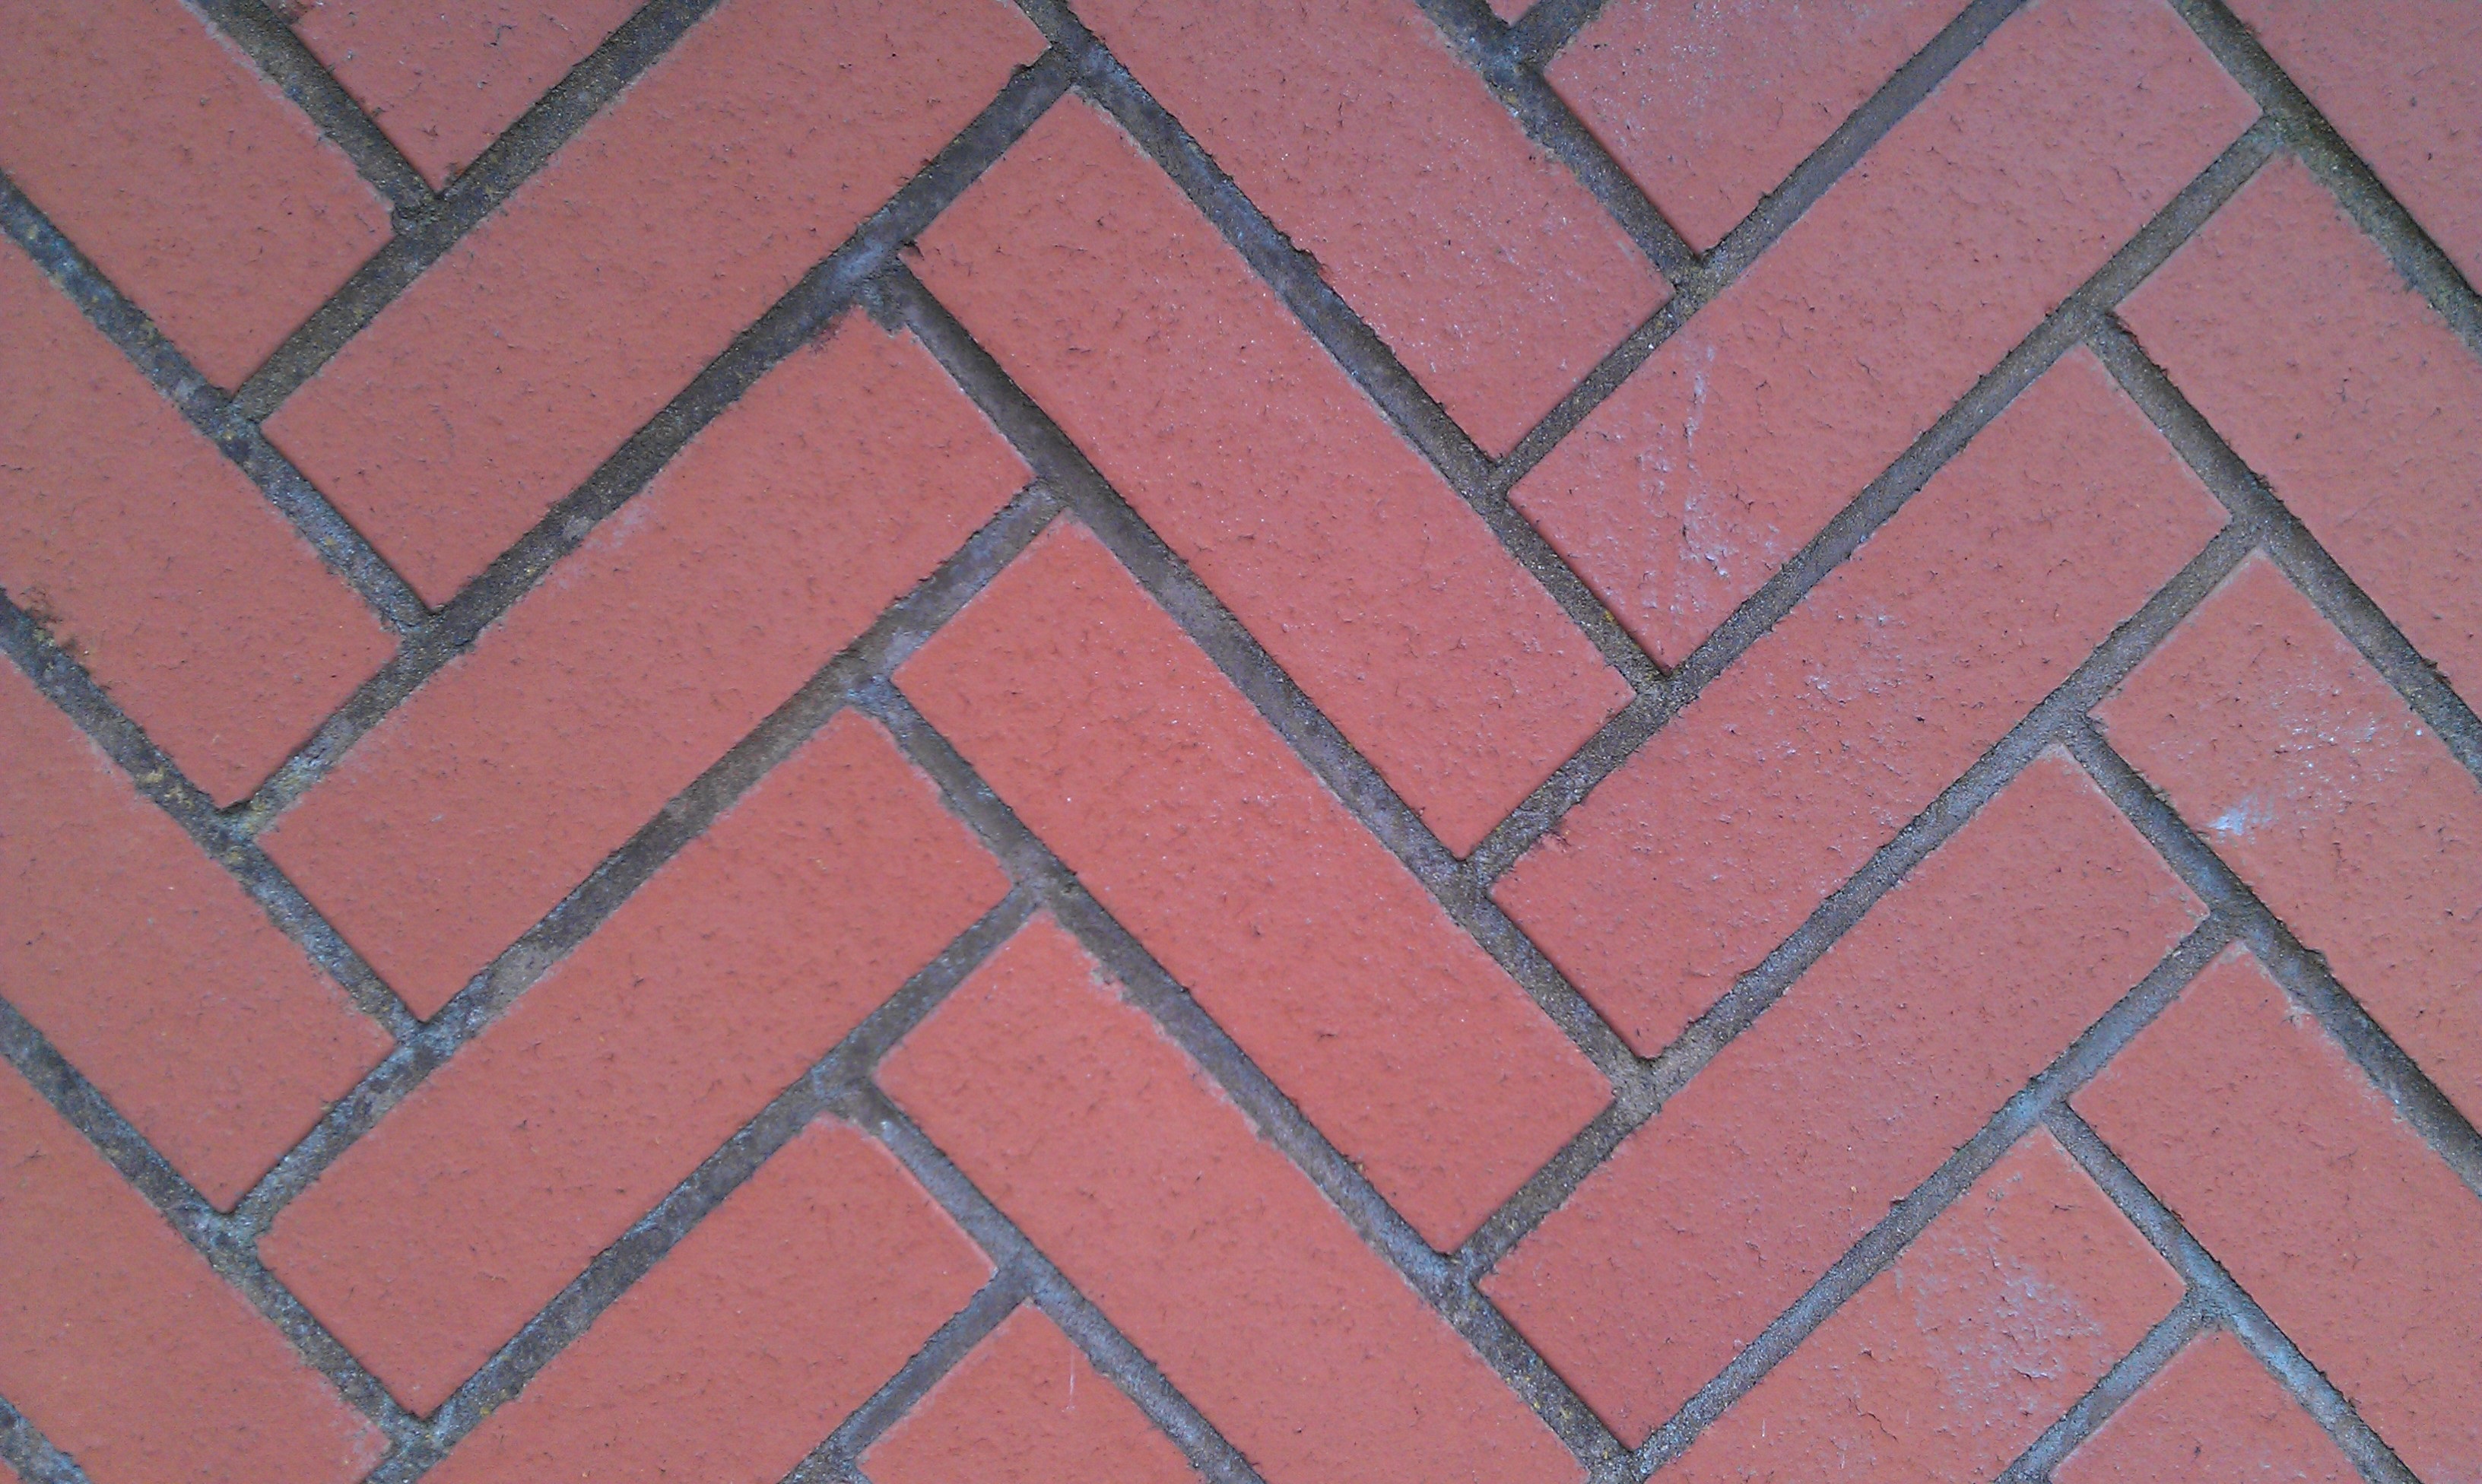
architecture, texture, floor, building, wall, pattern, line, red, tile, brick, material, circle, background, bricks, brickwall, diagonal, brickwork, flooring, red bricks, feature, road surface, web background, outdoor structure, red diagonal bricks